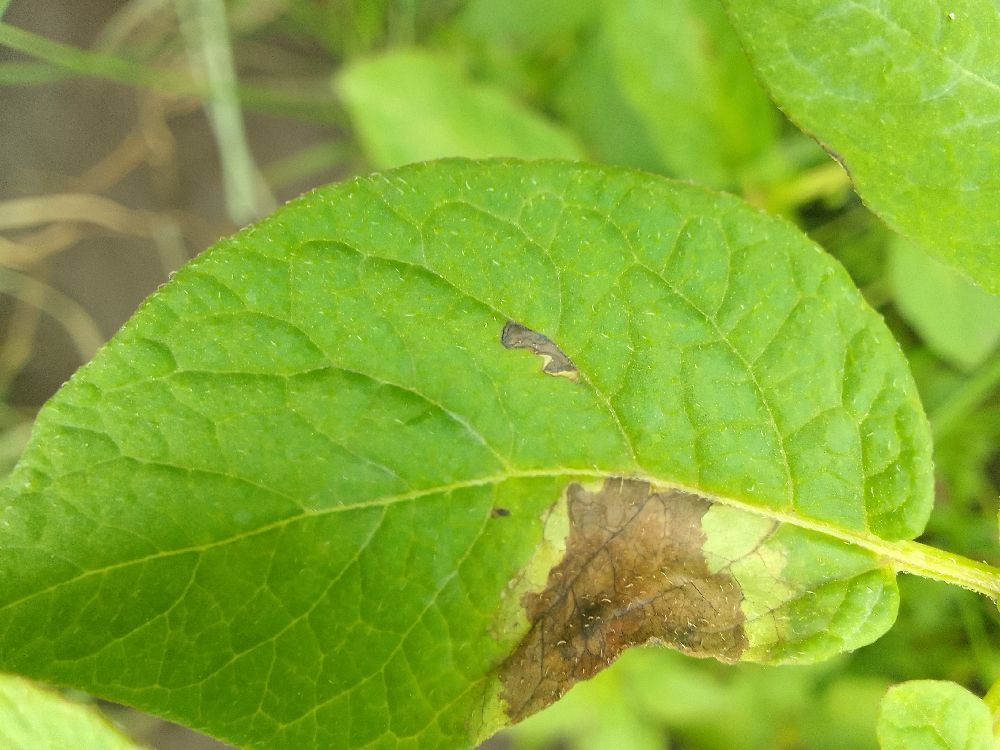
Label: Late blight